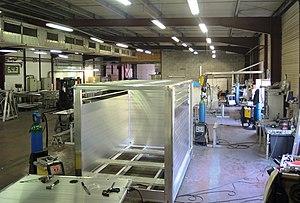
Quintenas Fast
Quintenas est une commune française située dans le département de l'Ardèche, en région Auvergne-Rhône-Alpes, à 7 km au sud de la ville d'Annonay.